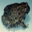
Label: frog